Eighty Years' War, 1621–1648

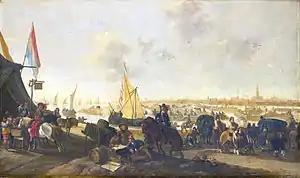
1645: The Siege of Hulst, the last major siege of the war

To break the deadlock in the States of Holland, Frederick Henry planned a sensational offensive in 1631. He intended to invade Flanders and make a deep thrust toward Dunkirk, as his brother had done in 1600. His expedition was even larger. He embarked 30,000 men and 80 field guns on 3,000 rivercraft for his amphibious descent on IJzendijke. From there he penetrated to the Bruges-Ghent canal that the Brussels government had dug to circumvent the Dutch blockade of the coastal waters. However, at this time a sizeable Spanish force appeared to his rear, which caused a row with panicky deputies-in-the-field that sought to manage the campaign for the States General. The civilians prevailed, and a very angry Frederick Henry had to order an ignominious retreat of the Dutch invading force. On 12 and 13 September 1631, the Dutch won the naval Battle of the Slaak which prevented the Spanish from dividing the Dutch Republic.